Harold Acton

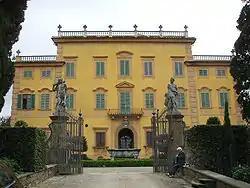
Villa La Pietra

Acton was born to a prominent Anglo-Italian-American family of baronets, later raised to the peerage as Barons Acton of Aldenham at Villa La Pietra, his parents' house one mile outside the walls of Florence, Italy. He claimed that his great-great-grandfather was Commodore Sir John Acton, 6th Baronet (1736–1811), who married his niece, Mary Anne Acton, and who was prime minister of Naples under Ferdinand IV and grandfather of the Catholic historian Lord Acton. This relationship has been disproven; Harold Acton in fact descends from Sir John Acton's brother, General Joseph Edward Acton (1737–1830). Both of these brothers served in Italy, and are from the Shropshire family of Actons.